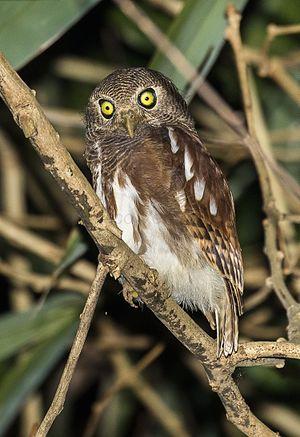
La Chevêchette spadicée est une espèce d'oiseaux de la famille des Strigidae.